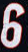
Number: 6